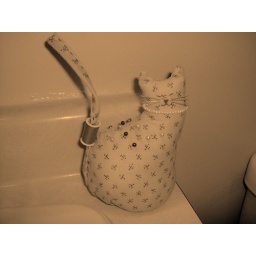
A cute cat that holds sewing needles and the like. It was also in my grandma's house.